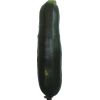
Label: Zucchini dark 1